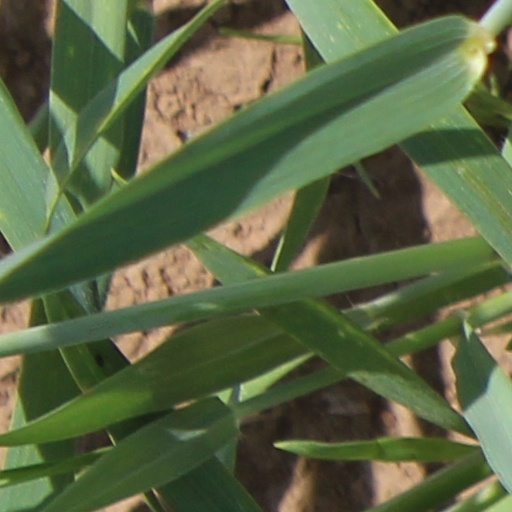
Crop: wheat